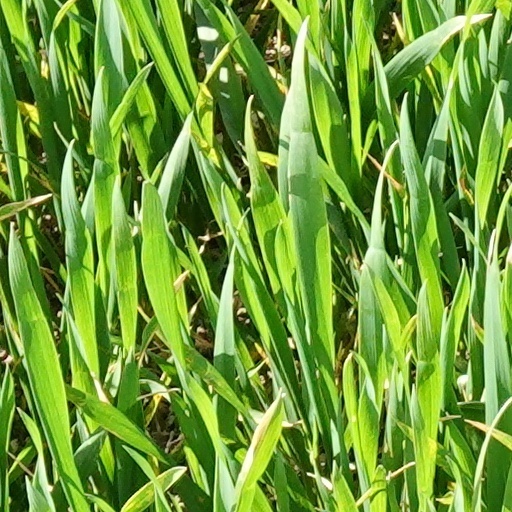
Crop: wheat